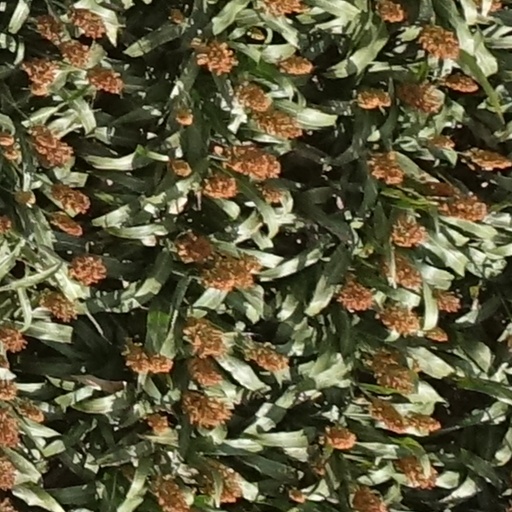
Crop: sorghum